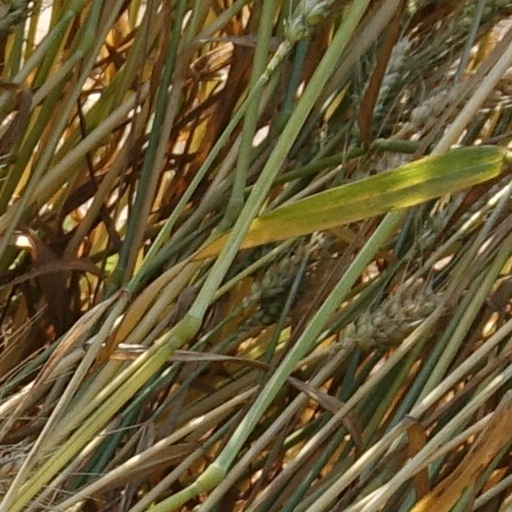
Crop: wheat